Gävlebro

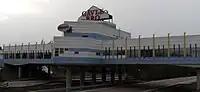
Gävlebro in April 2010

Gävlebro is a rest area with a restaurant, located near the E4 motorway outside Gävle in Sweden. Inaugurated on 15 December 1987, the facility is built as a covered bridge restaurant. The structure is notable for being the only visible landmark the city of Gävle has on the E4 motorway, one of the most heavily congested roads, connecting Norrland with southern Sweden.